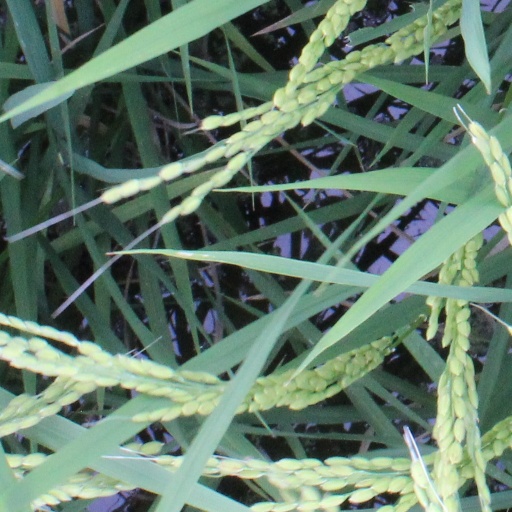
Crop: rice